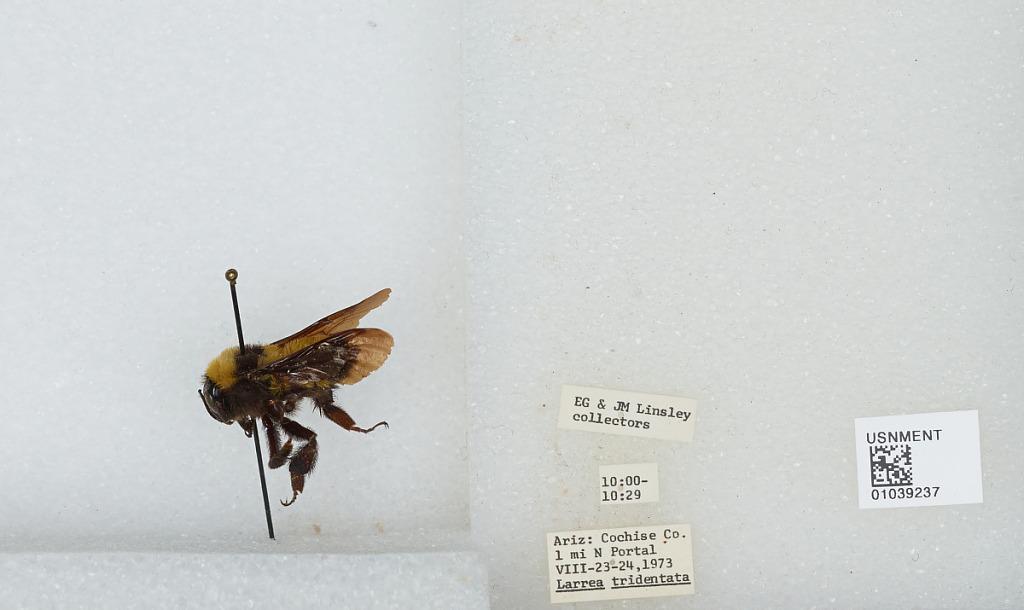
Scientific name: Bombus (Fervidobombus) sonorus Say
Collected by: E. Linsley & J. Linsley
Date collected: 1973-8-23
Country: United States
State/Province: Arizona
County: Cochise
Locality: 1 mile North of Portal
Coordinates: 31.9267, -109.141